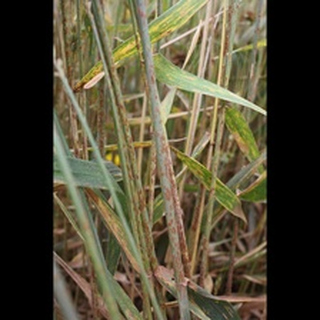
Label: wheat_black_rust